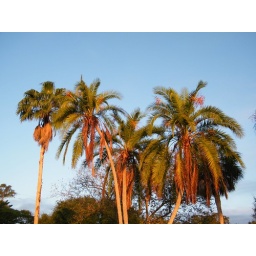
palm trees rendered red by the early morning sun